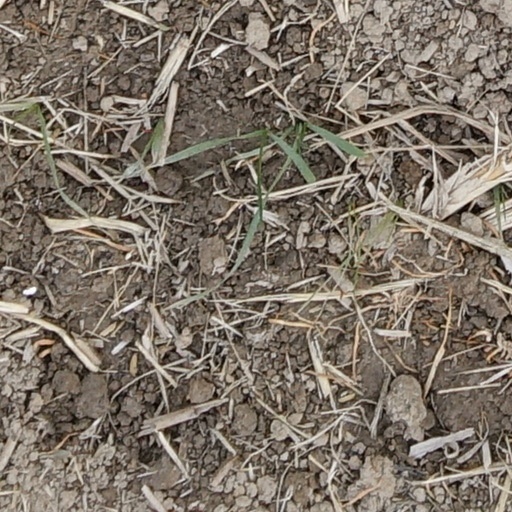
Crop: wheat